Question: Please indicate a possible affordance area of hold_baseball_bat that can be used for holding
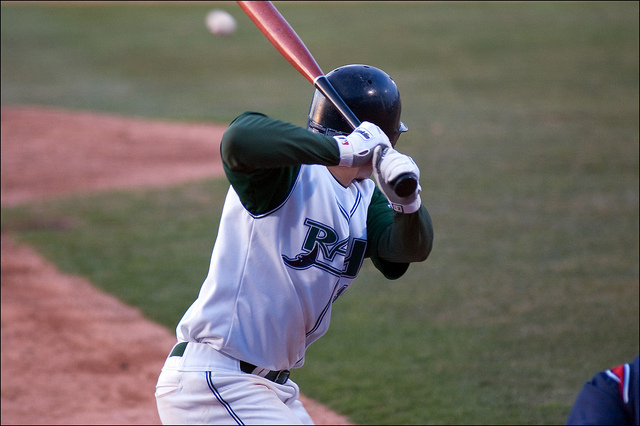
Answer: [339.24, 101.109, 416.84, 193.909]